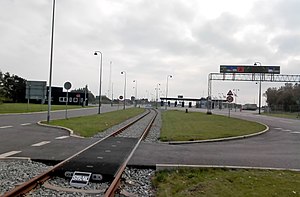
Gedser-Rostock
Opmarchområdet i Gedser
Gedserbanen passerer havneterrænet i Gedser
Færgeruten Gedser-Rostock er en del af Europavej E55, der er den korteste vej mellem København og Berlin. I dag sejles ruten mellem Gedser Havn og Rostock Überseehafen af Scandlines med de 2 hybridfærger M/F Berlin og M/F Copenhagen på ca. 2 timer og 10 minutter. På ruten transporteres primært last- og personbiler, og flere busselskaber benytter færgerne som en del af deres København-Berlin-tilbud. Gående passagerer kan også løse billet.